Windmill Hill (Gibraltar)

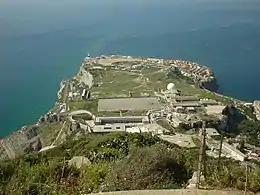
Windmill Hill viewed from the Rock of Gibraltar, looking due south

Windmill Hill or Windmill Hill Flats is one of a pair of plateaux, known collectively as the Southern Plateaux, at the southern end of the British Overseas Territory of Gibraltar. It is located just to the south of the Rock of Gibraltar, which descends steeply to the plateau. Windmill Hill slopes down gently to the south with a height varying from at the north end to at the south end. It covers an area of about , though about at the north end is built over. The plateau is ringed to the south and east with a line of cliffs which descend to the second of the Southern Plateaux, Europa Flats, which is itself ringed by sea cliffs. Both plateaux are the product of marine erosion during the Quaternary period and subsequent tectonic uplift. Windmill Hill was originally on the shoreline and its cliffs were cut by the action of waves, before the ground was uplifted and the shoreline moved further out to the edge of what is now Europa Flats.